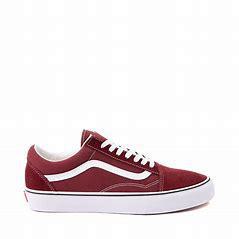
Brand: Vans
Model: Old Skool Skate